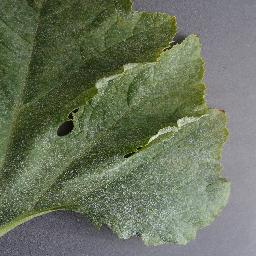
Label: Squash___Powdery_mildew